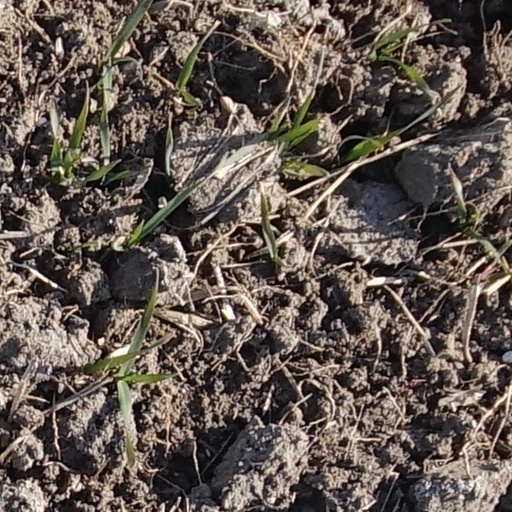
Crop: wheat